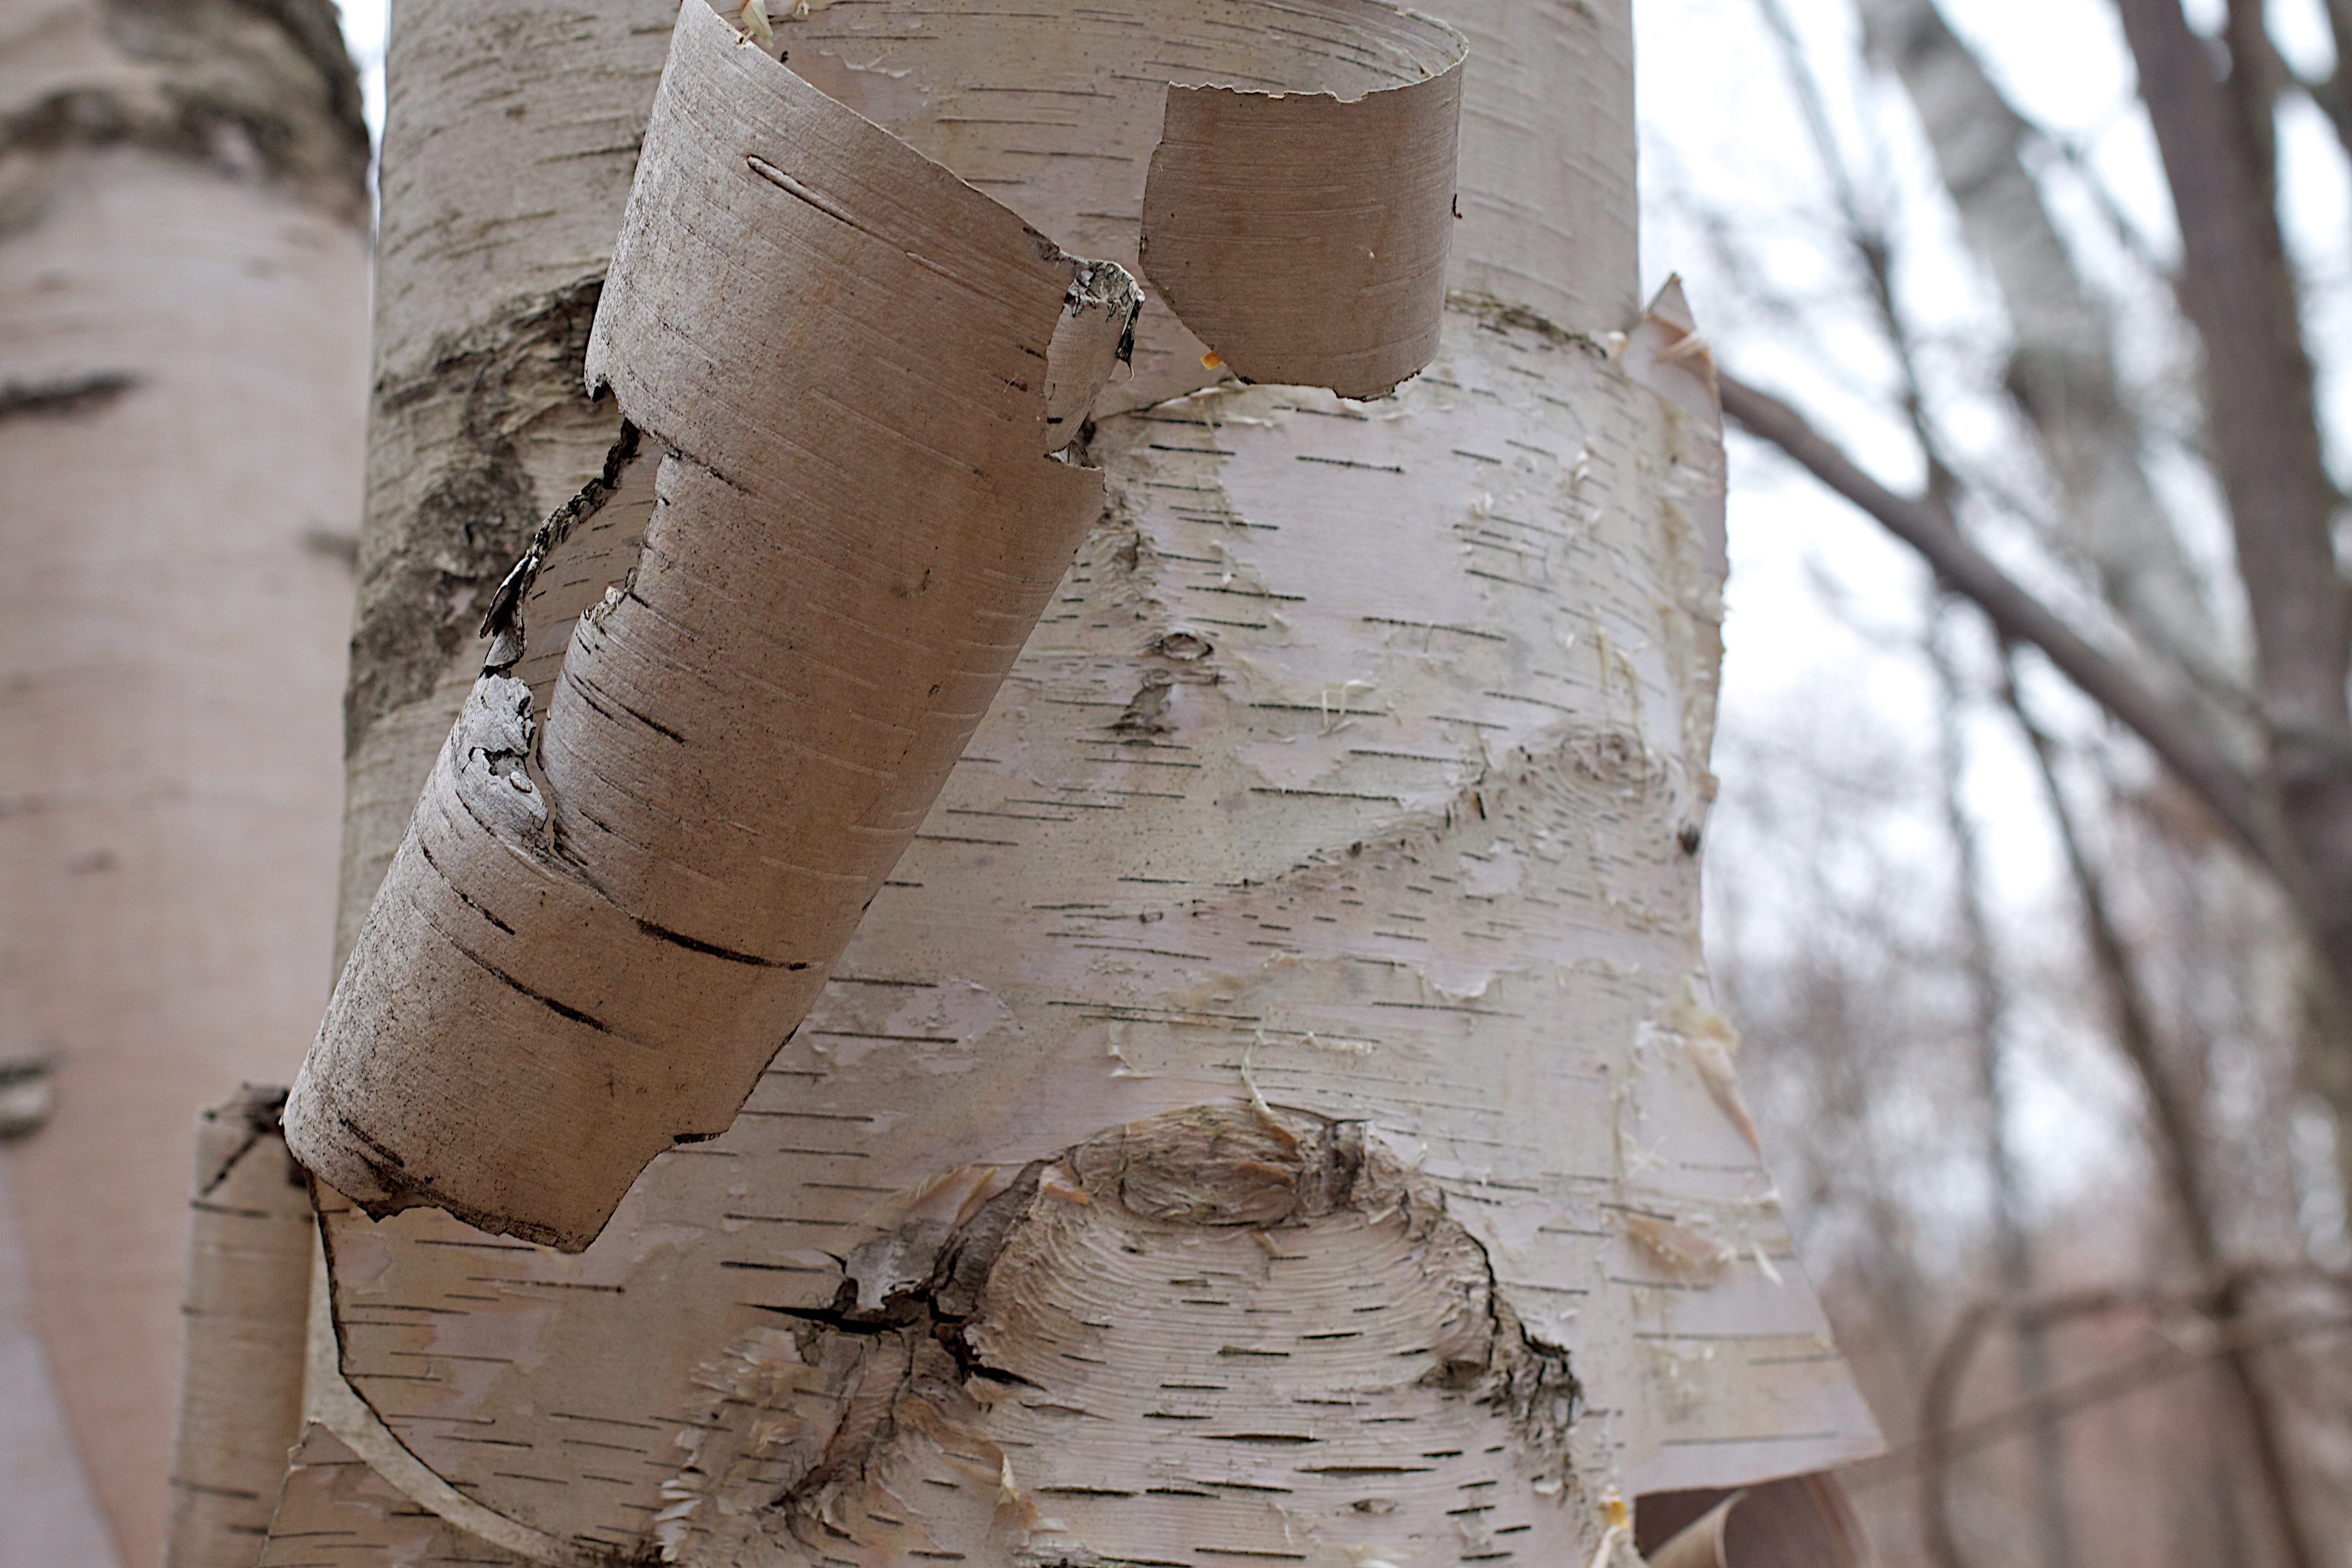
tree, branch, plant, wood, trunk, wall, spring, birch, lumber, temple, carving, vermont, bryanalexander, ripton, man made object, ancient history, woody plant